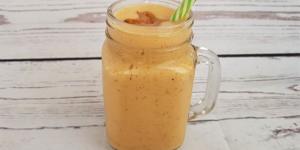
smoothie de platano y canela sin azucar